Mayoralty of Thomas Menino

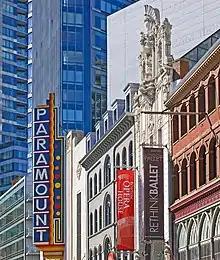
Menino was involved in the renovation of several performing arts venues in the city, included the Boston Opera House and the Paramount Theatre (both pictured)

In July 2009, Menino gave his support to the proposed Route 28X MBTA bus which state transit officials had proposed to enhance the heavily used Route 28 bus. This plan would have seen dedicated busways created in the median of Blue Hill Avenue and bus lanes on Warren Street, establishing a bus rapid transit line for Route 28. The plan was ultimately shelved.